Øster Allé

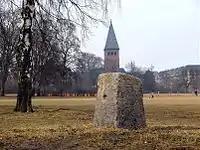
The quarter milestone with St. Augustin's Church on Jagtvej as a backdrop

On the northeast side of the street stands a stone popularly known as the Struense Stone, referring to Johann Friedrich Struensee who was executed on the Eastern Common in 1772. The stone has, however, nothing to do with Struense being a quarter milestone installed in 1698 in connection with Ole Rømer's survey of Denmark. It indicated there was a quarter of a mile (1.75 km) to the Eastern City Gate.